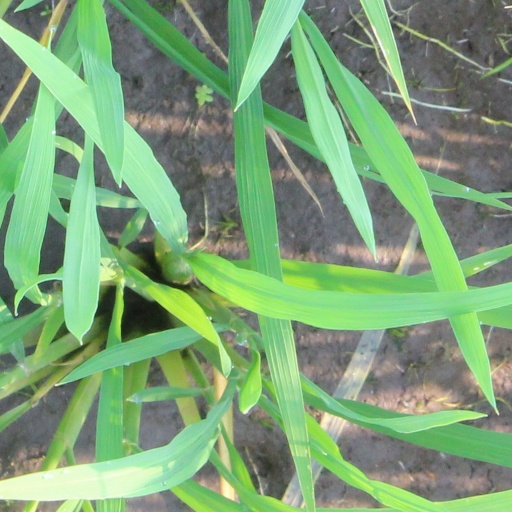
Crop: rice